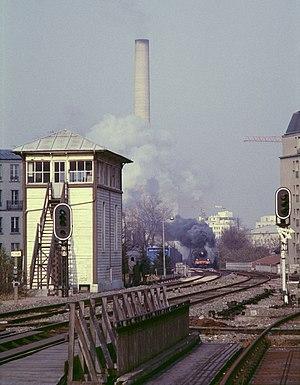
Le poste d'aiguillage de la gare de Belleville-Villette sur la Petite Ceinture de Paris le 19 novembre 1983.
Un poste d'aiguillage est un bâtiment d'une gare ou d'un complexe ferroviaire qui rassemble les dispositifs nécessaires permettant de commander des appareils de voie et des signaux.